Linear regulator

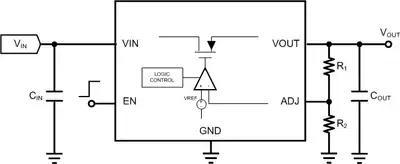
Adjustable voltage regulator circuit showing 'adjust' terminal

For output voltages not provided by standard fixed regulators and load currents of less than 7 A, commonly available adjustable three-terminal linear regulators may be used. The LM317 series (+1.25 V) regulates positive voltages while the LM337 series (−1.25 V) regulates negative voltages. The adjustment is performed by constructing a potential divider with its ends between the regulator output and ground, and its centre-tap connected to the 'adjust' terminal of the regulator. The ratio of resistances determines the output voltage using the same feedback mechanisms described earlier.